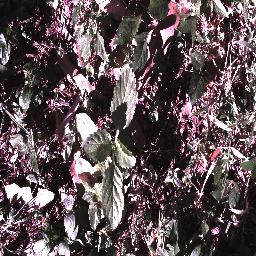
Label: snake_weed